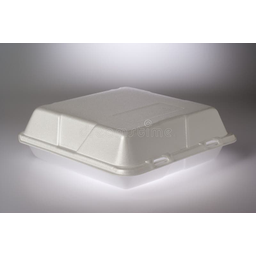
Label: paper